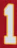
Number: 1